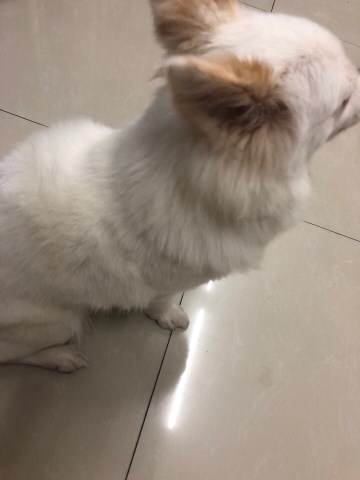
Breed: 1936-n000005-Pomeranian